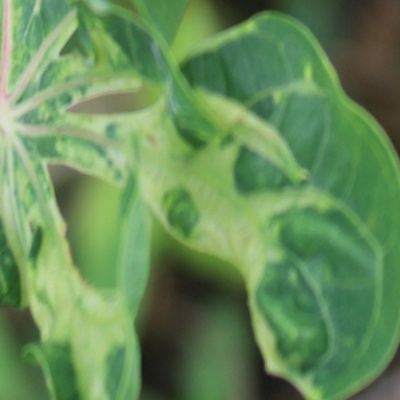
Crop: Cassava
Condition: mosaic